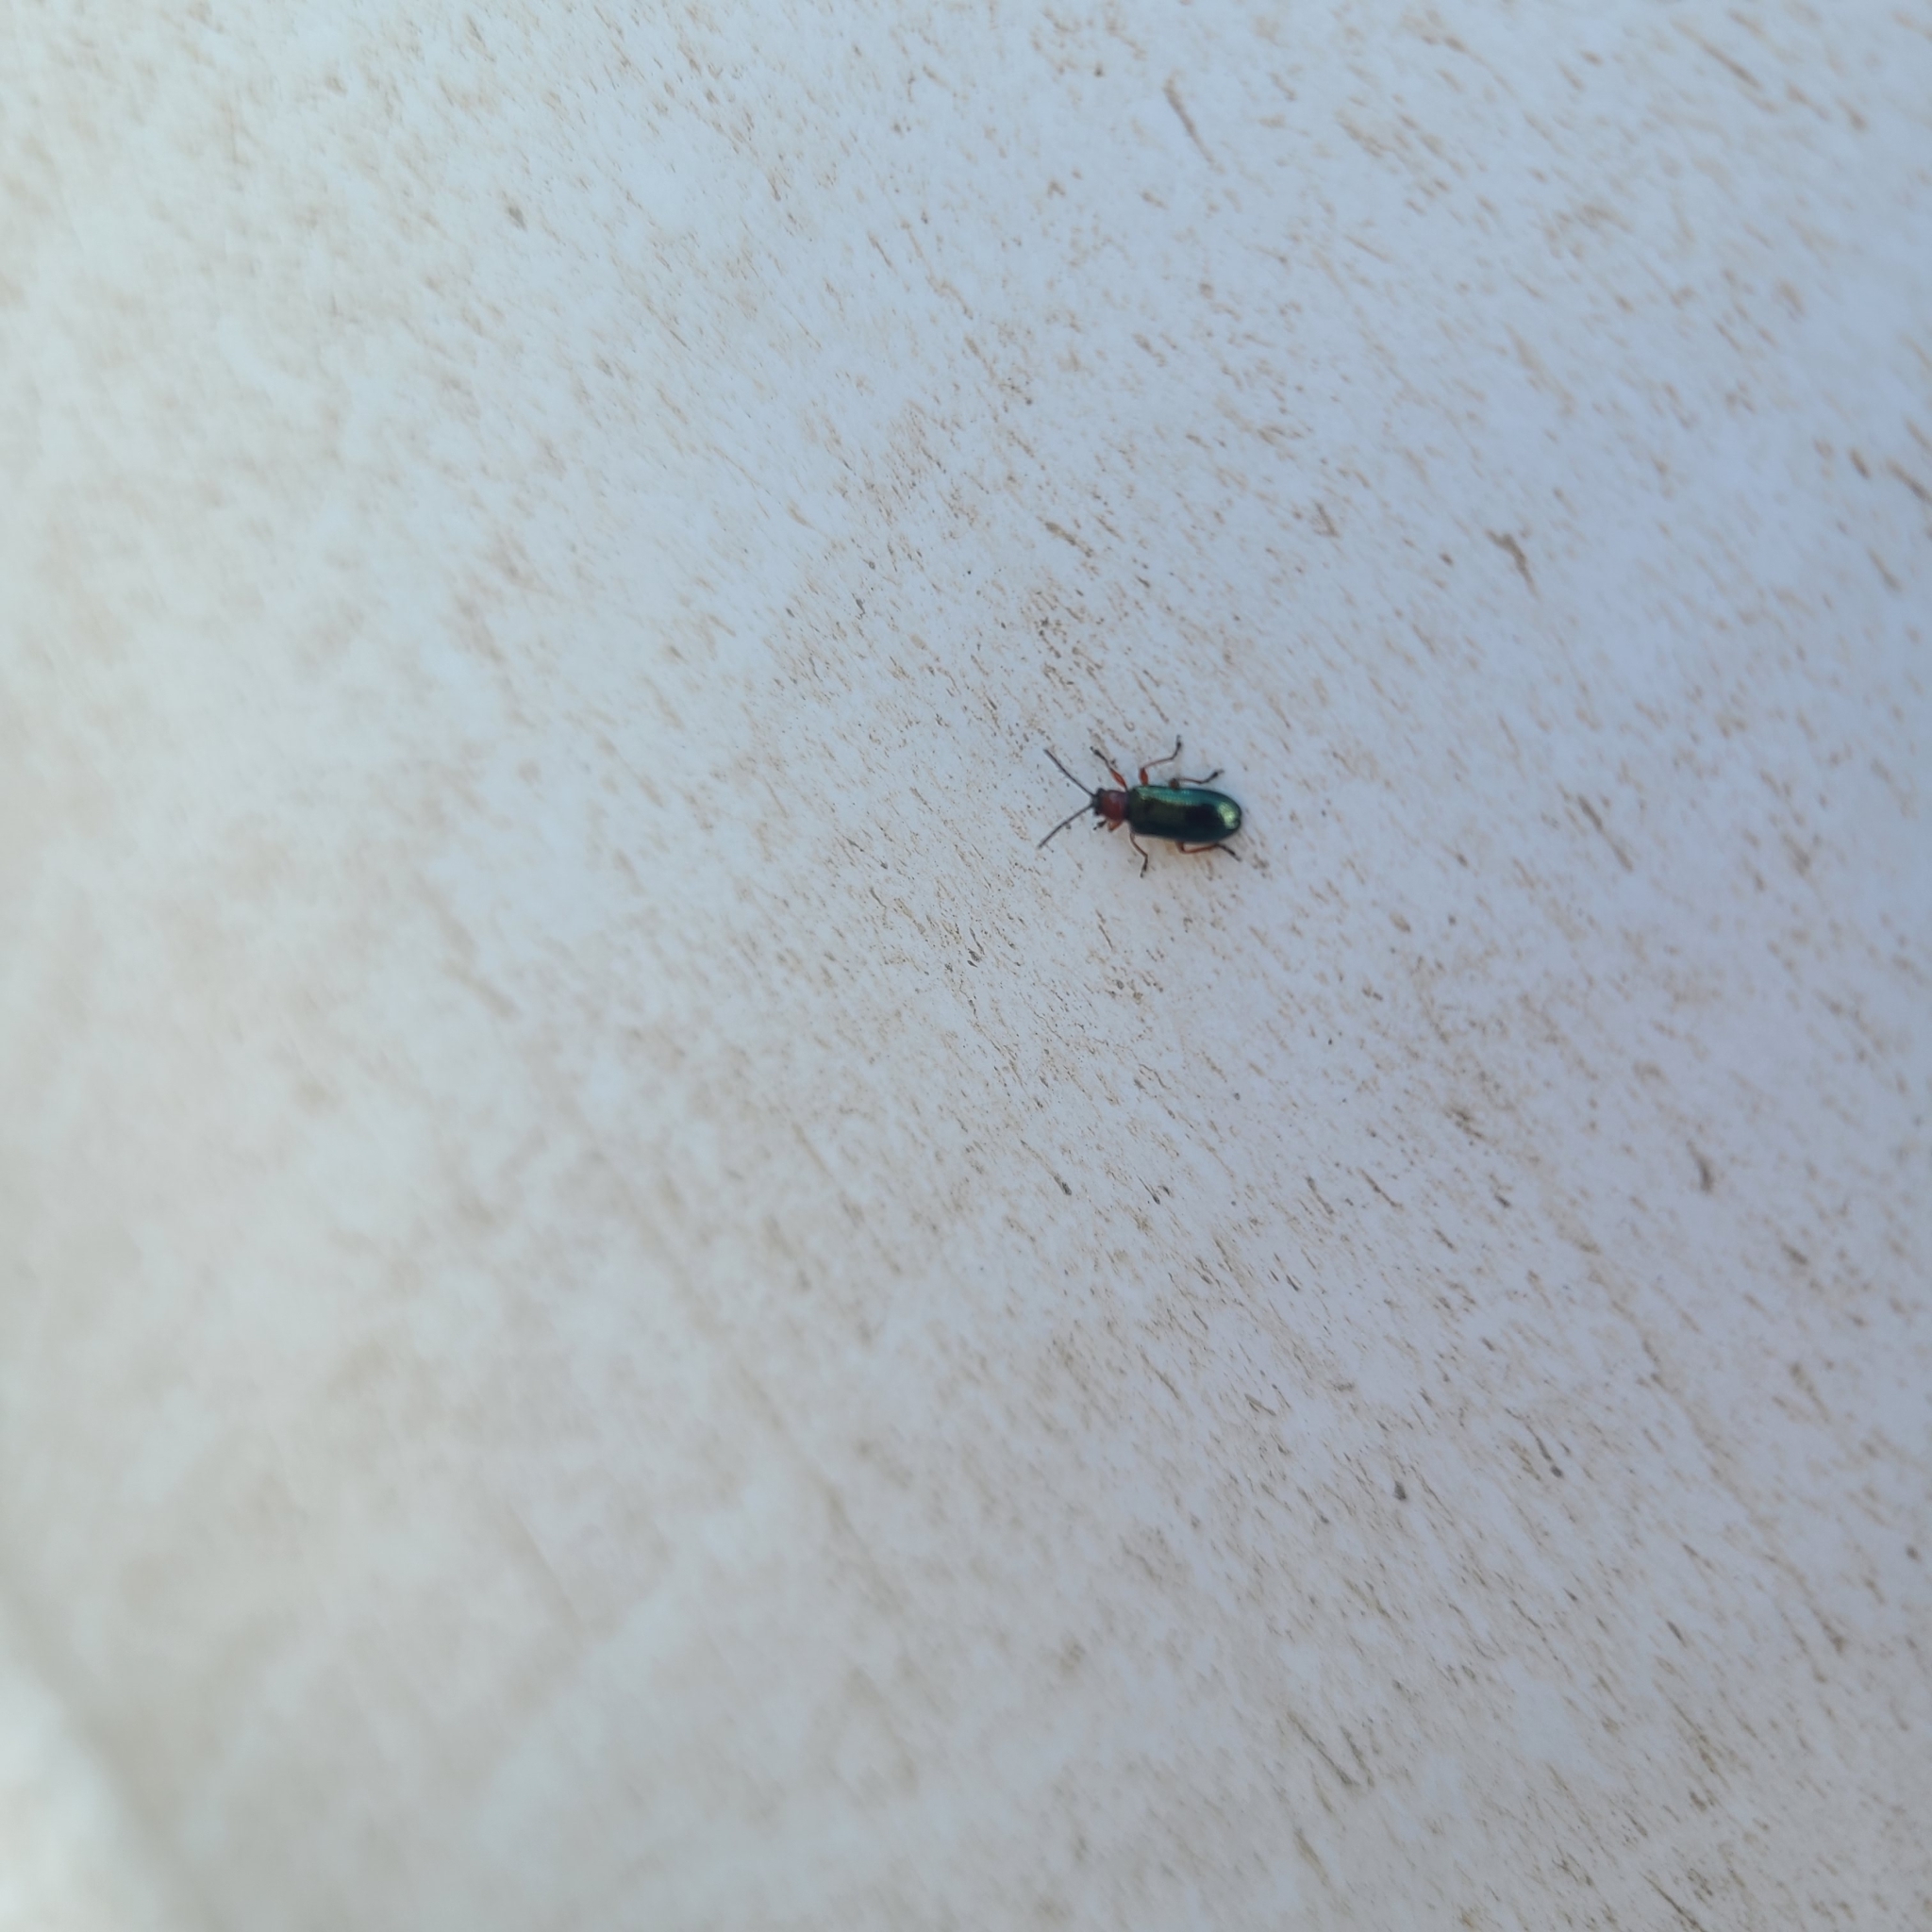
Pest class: cereal_leaf_beetle